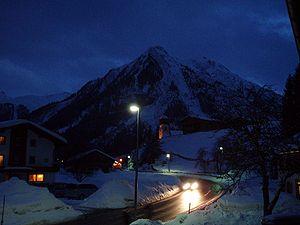
Bach est une commune autrichienne du Tyrol.